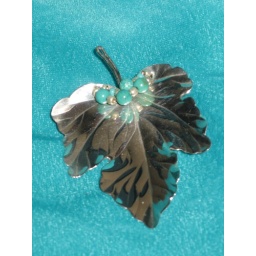
Handmade by me, Joy Gibat . Nickel silver pin back with safety catch. $35 includes box and shipping USA